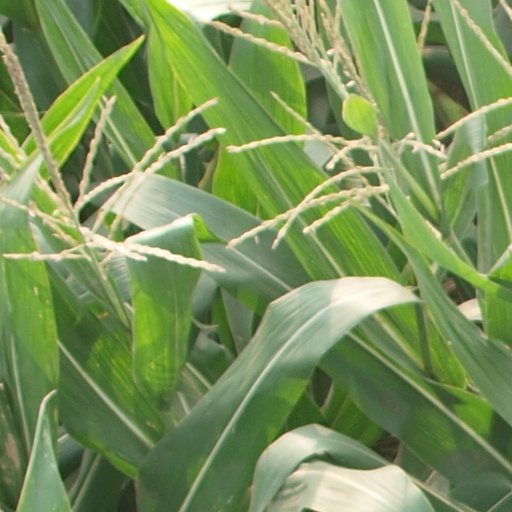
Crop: maize; corn